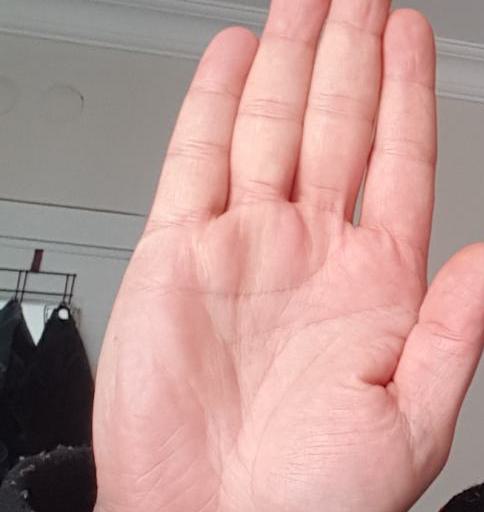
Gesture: stop